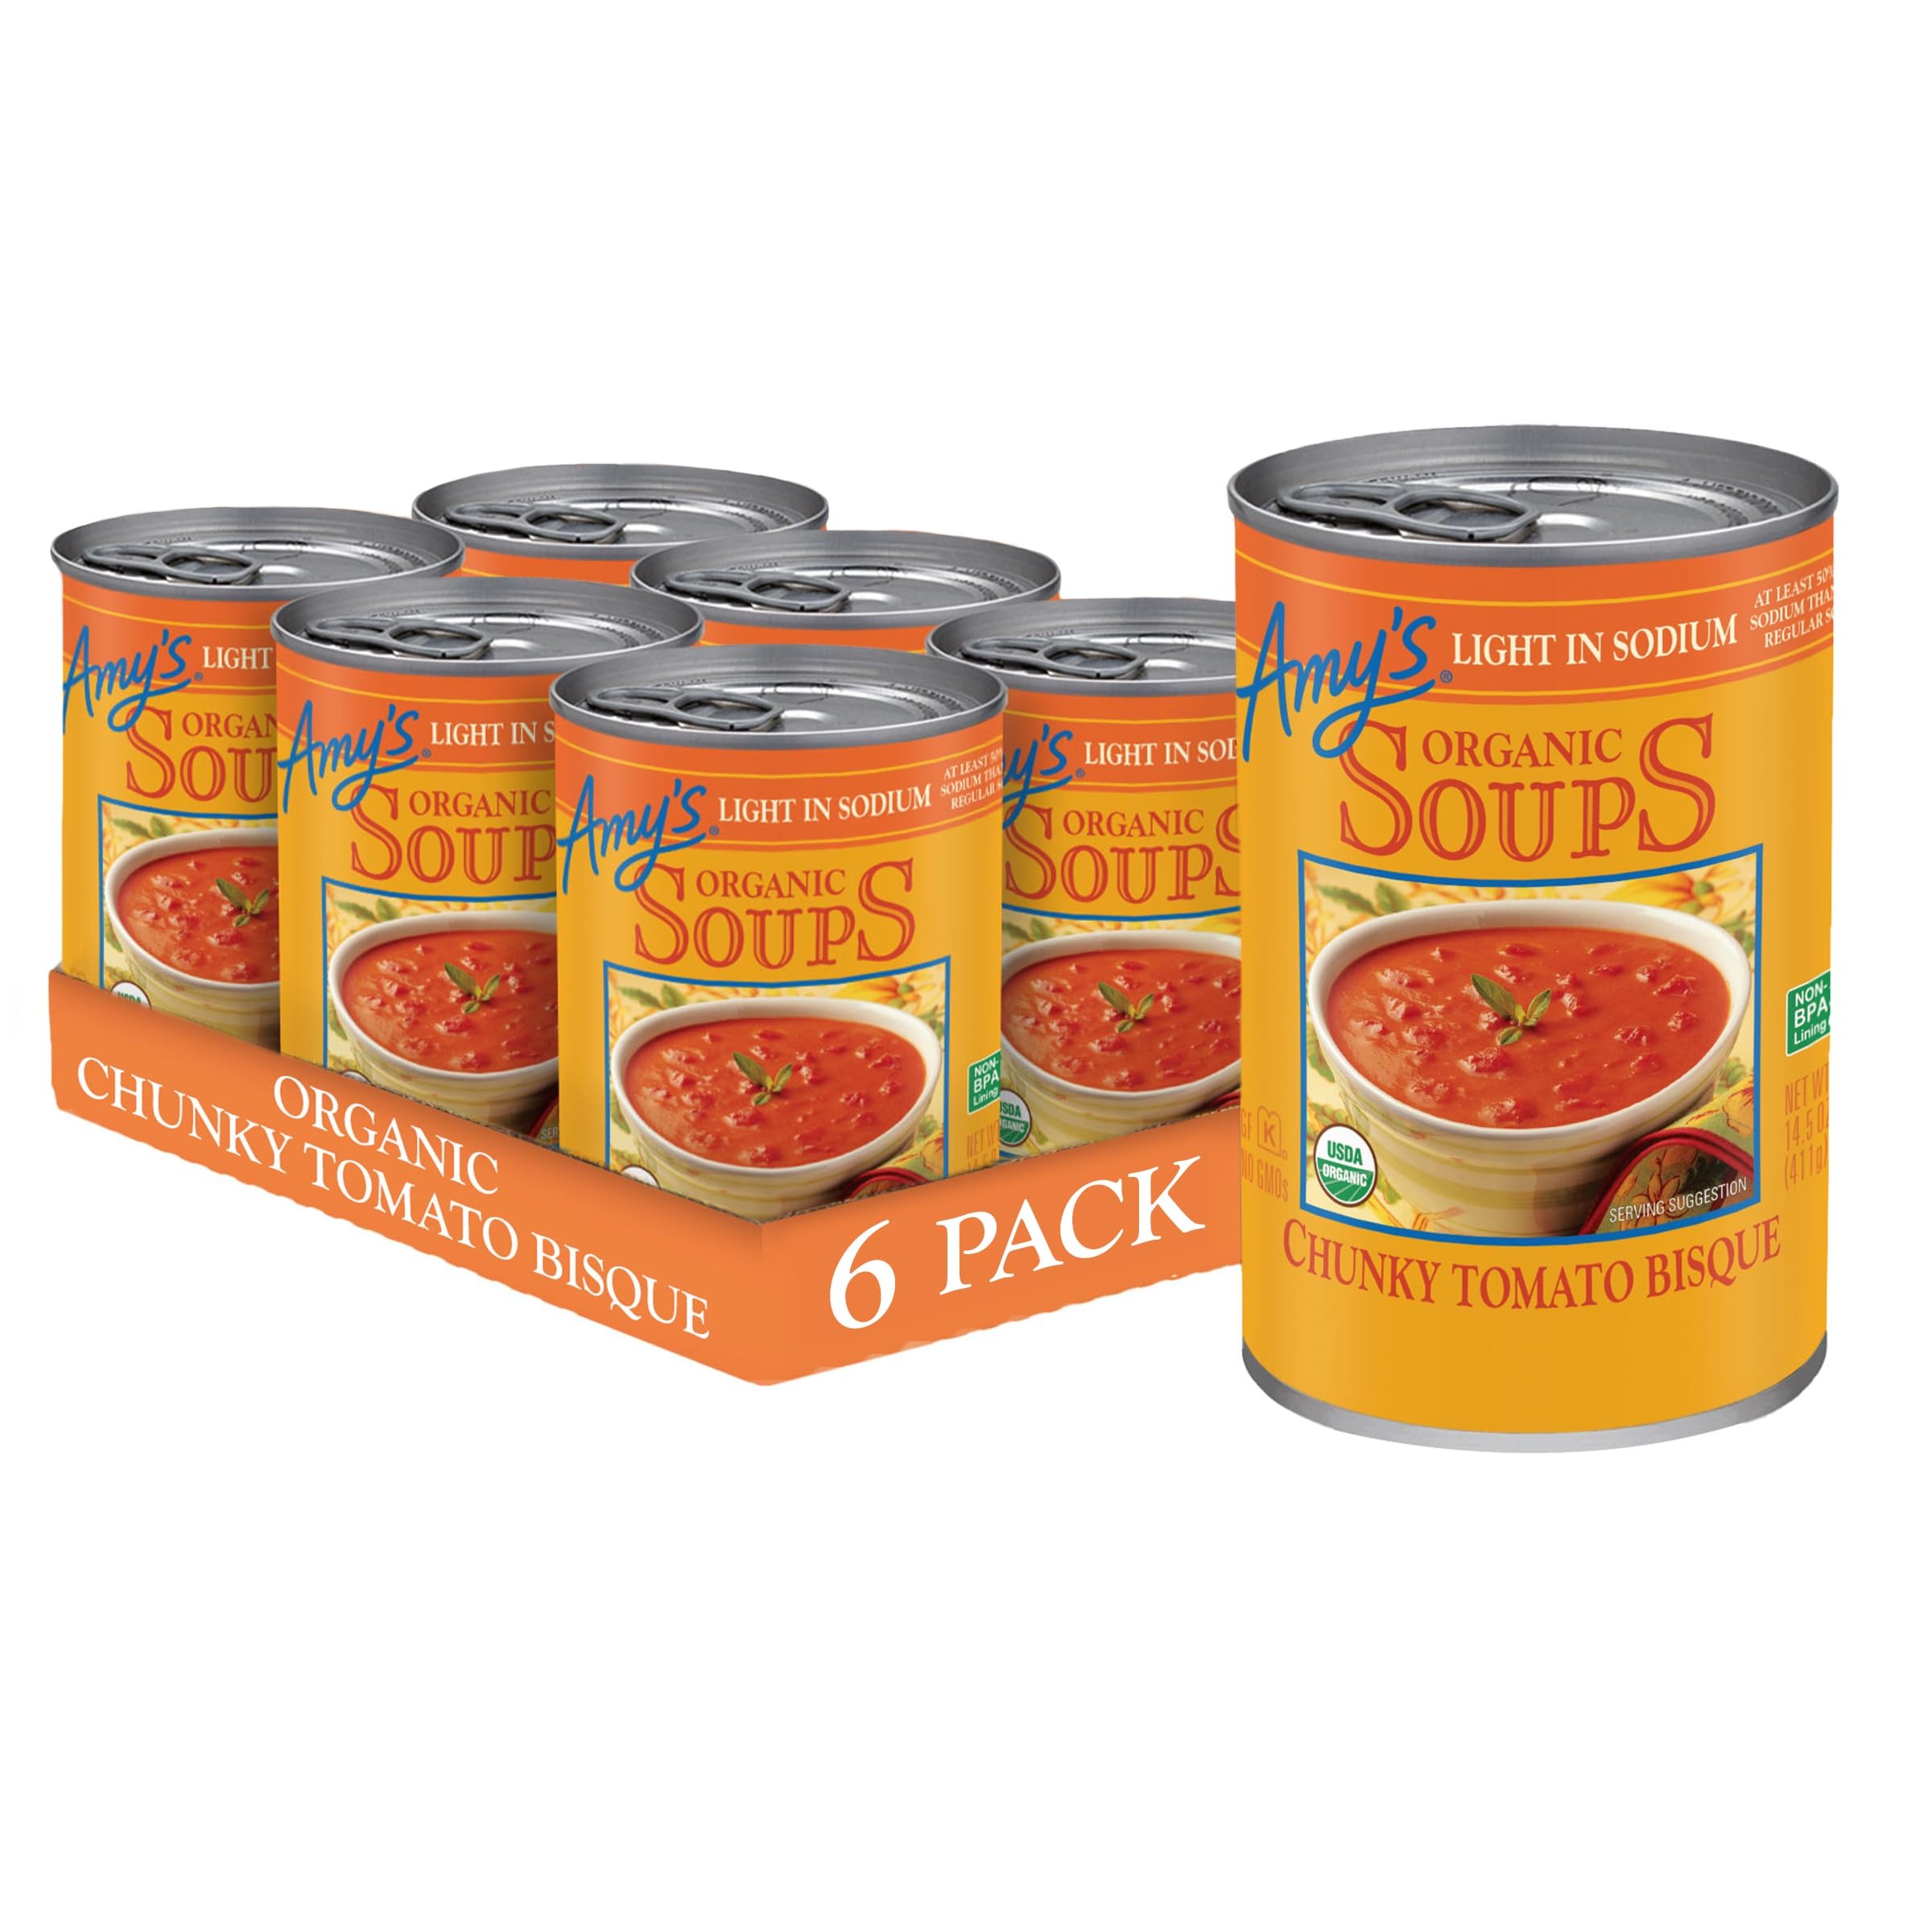
Item Name: Amy’s Soup, Chunky Tomato Bisque Soup, Light in Sodium, Gluten Free, Made With Organic Tomatoes and Cream, Canned Soup, 14.5 Oz (6 Pack)
Bullet Point 1: Six 14.5-oz cans of Amy’s Organic Chunky Tomato Bisque Soup, Light in Sodium with 50 percent less sodium than Amy's regular soup
Bullet Point 2: Tomato bisque soup made with organic sun-ripened tomatoes blended with a touch of organic cream for truly delicious, quick vegetarian meals without compromise
Bullet Point 3: This canned soup contains 5g of plant based protein and 4g of fiber per serving; Amy’s soup is Non-GMO, USDA-Certified Organic, Gluten Free, Soy Free and Certified Kosher for a high-quality plant based food everyone can enjoy
Bullet Point 4: Convenient and easy to prepare, heat Amy’s organic soup in a microwave safe bowl for 2 minutes or heat in a saucepan on the stove and stir occasionally for a healthy lunch or hearty, ready made meals
Bullet Point 5: Since 1987, Amy's Kitchen produces delicious, convenient quick meals and vegetarian food for people who are sometimes too busy to cook
Value: 87.0
Unit: Ounce

Price: 3.89